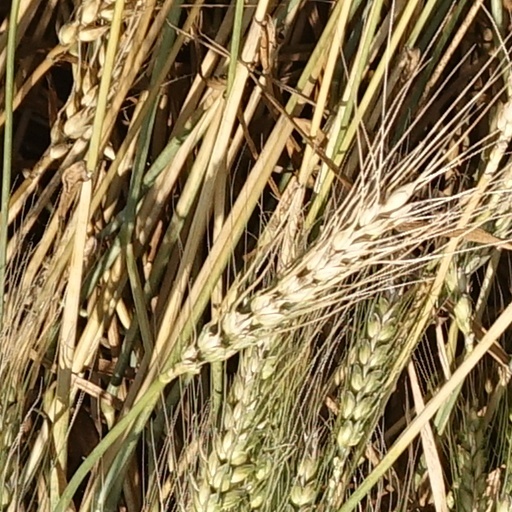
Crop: wheat